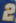
Number: 2